Isabella II

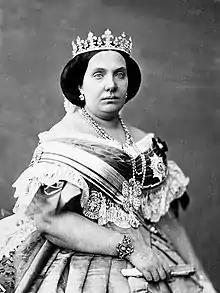
Formal portrait, 1860

Isabella II (María Isabel Luisa de Borbón y Borbón-Dos Sicilias; 10 October 1830 – 9 April 1904) was Queen of Spain from 1833 until her deposition in 1868. She is the only queen regnant in the history of unified Spain.